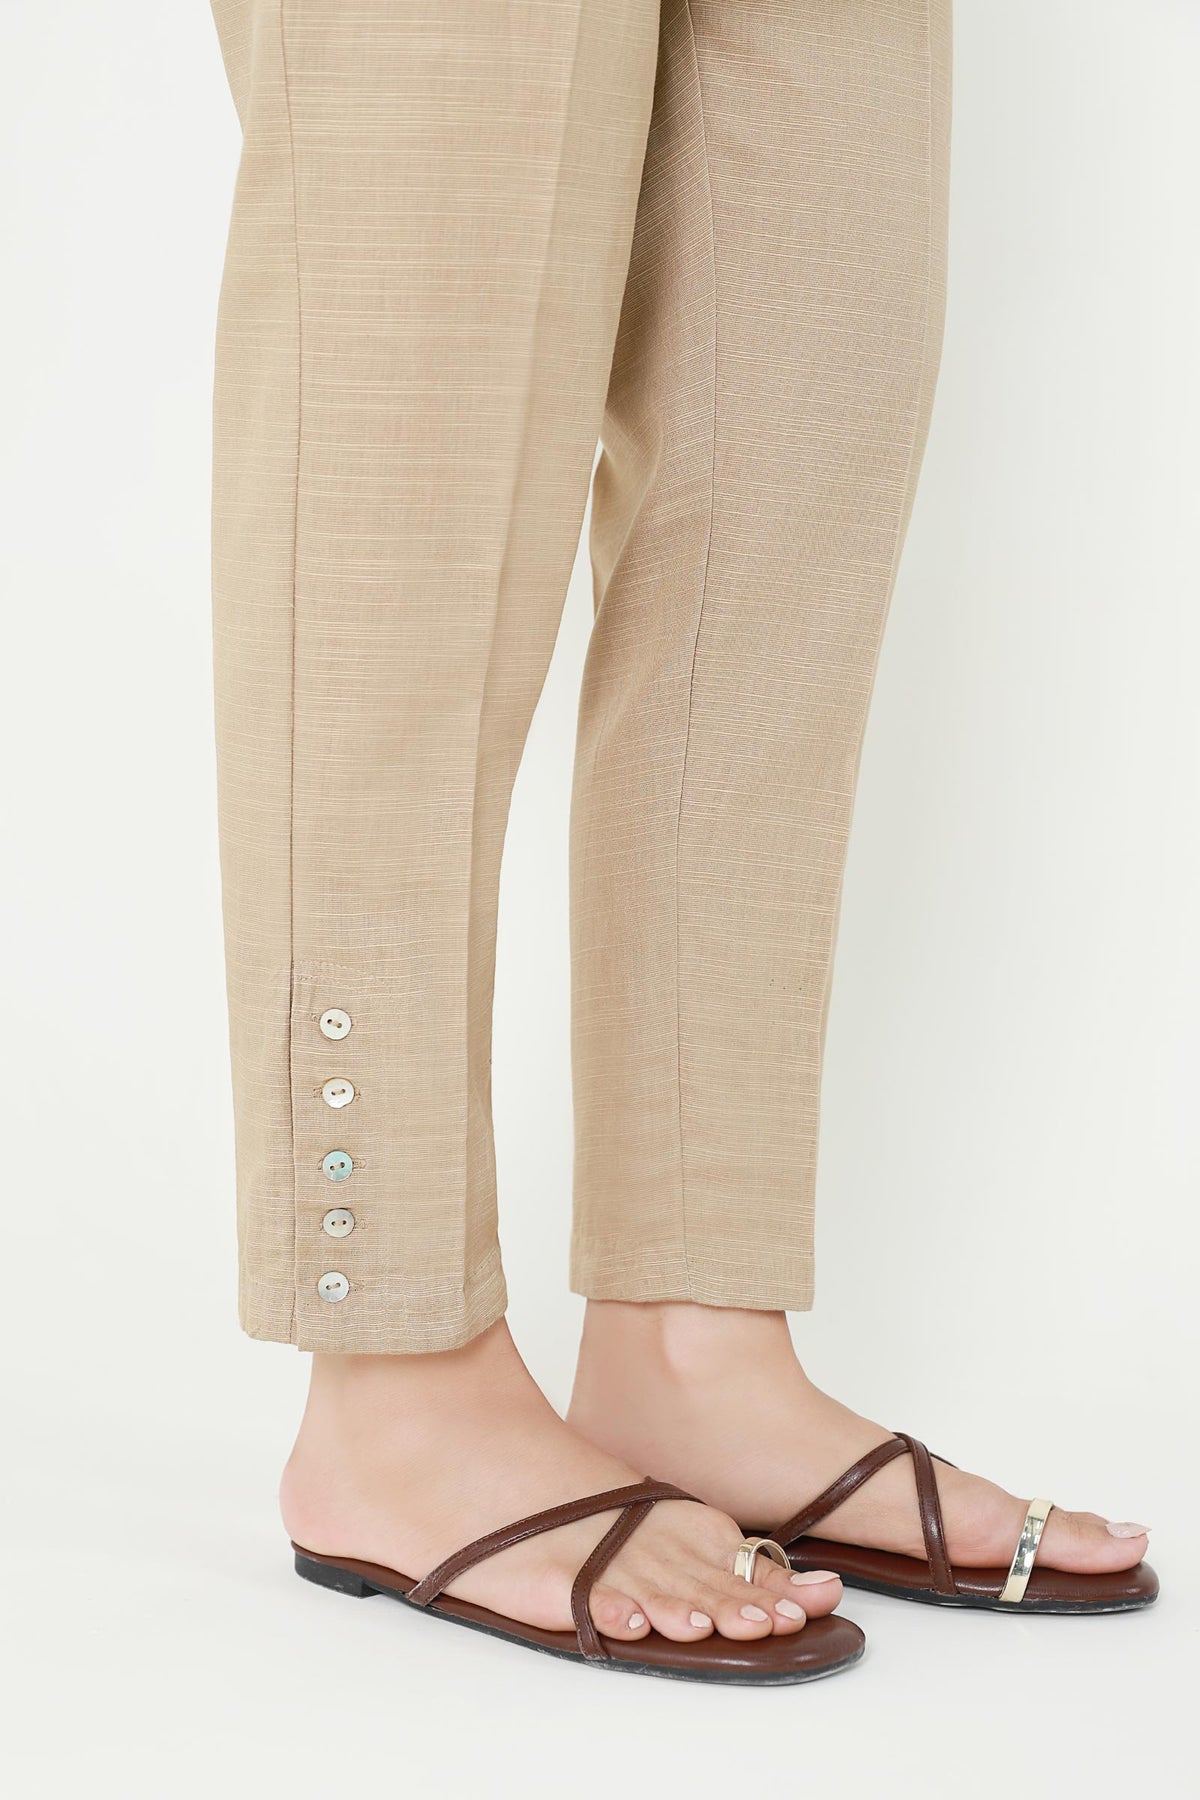
tan button detail linen pants